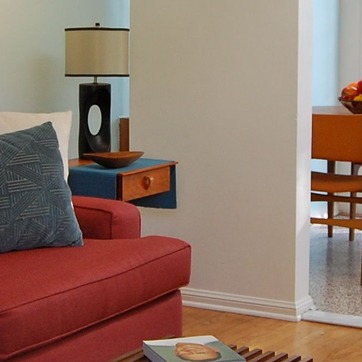
Material: painted